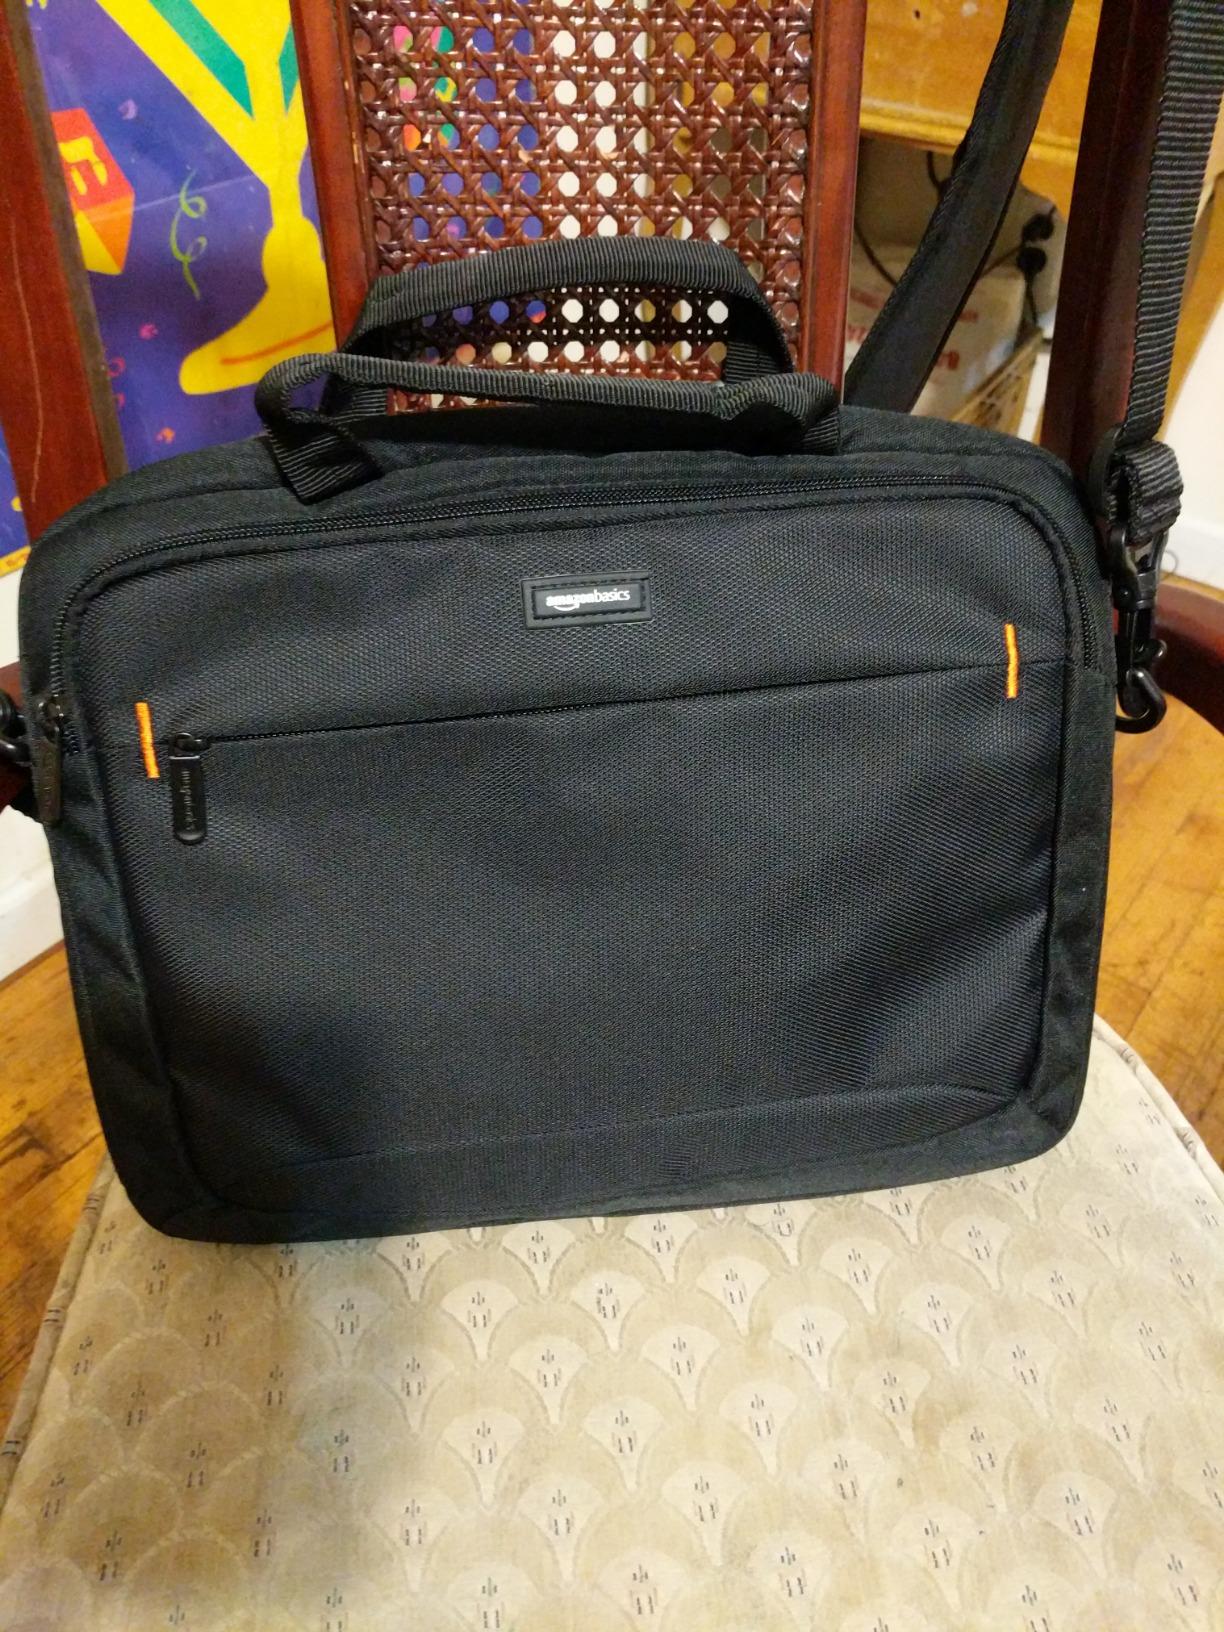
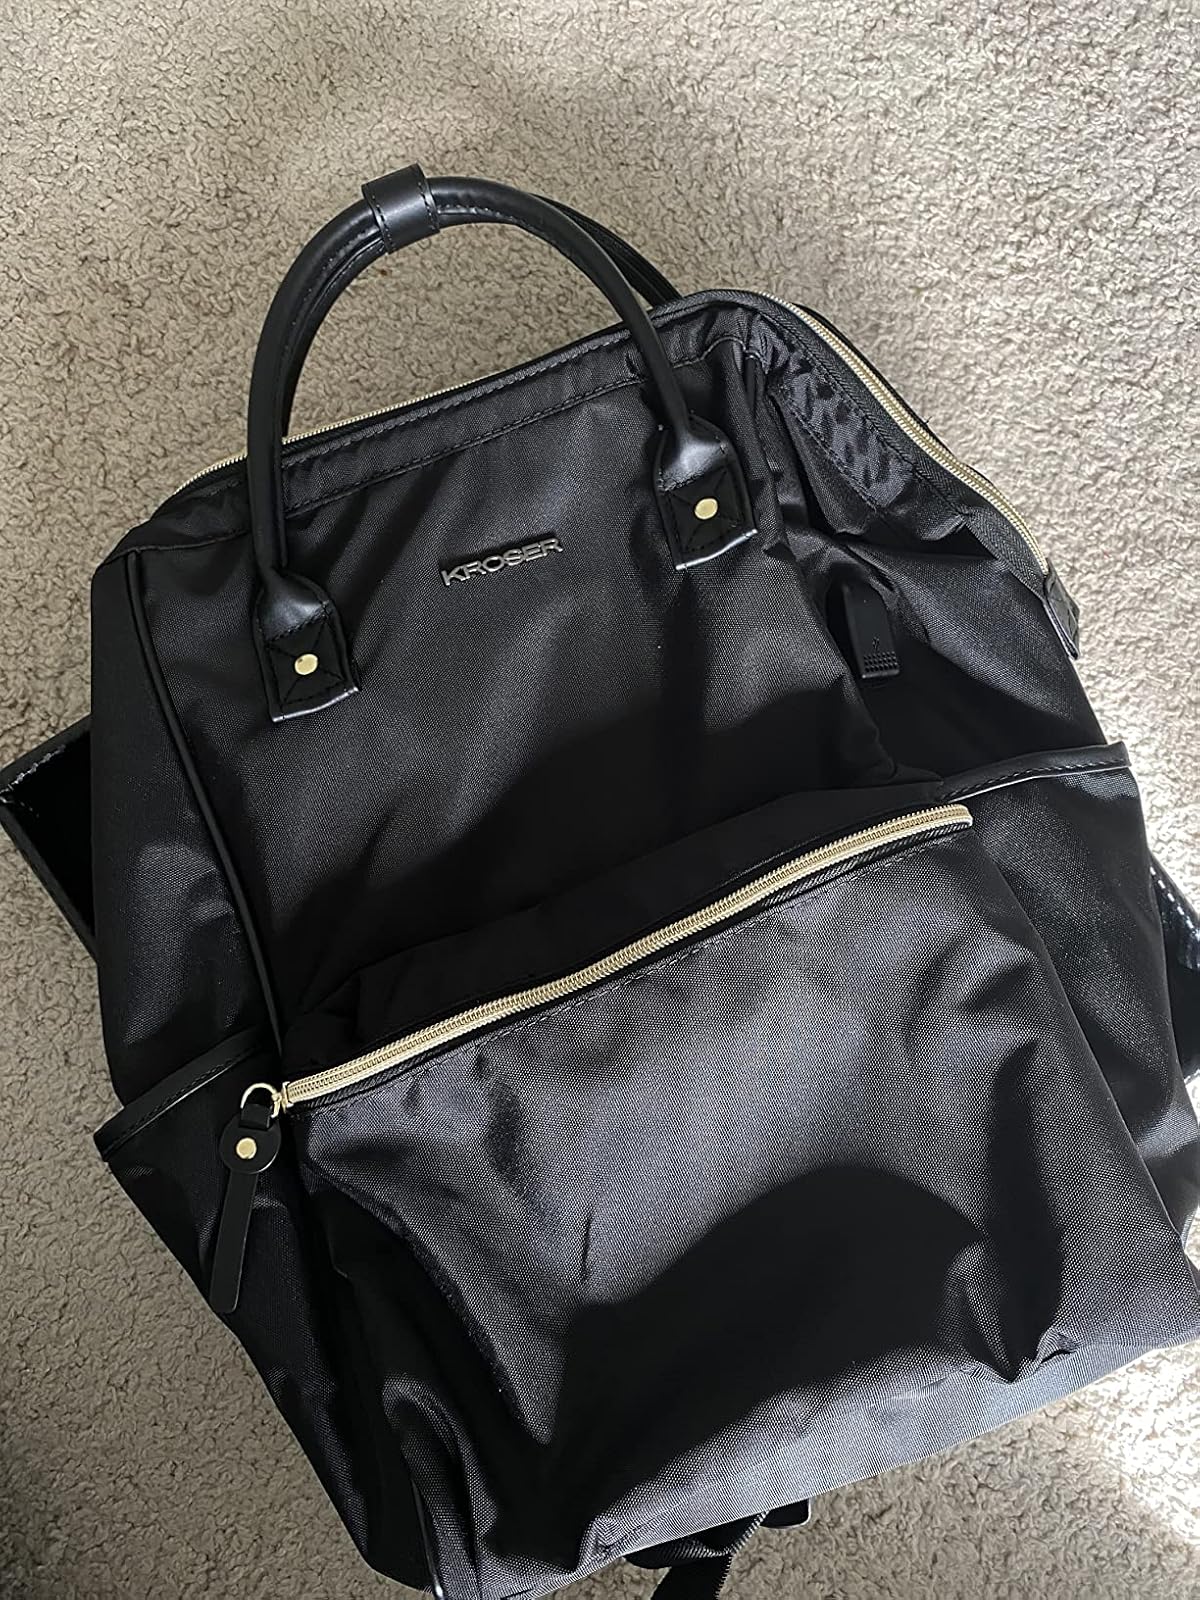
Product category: bag
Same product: no